Moving block

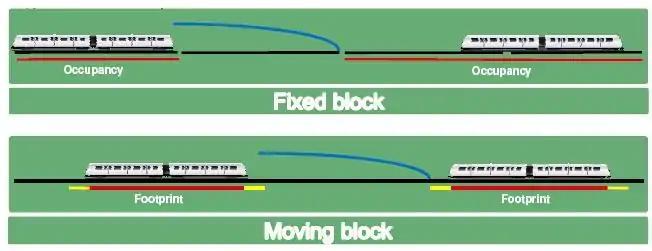
The safety distance (safe-braking distance) between trains in fixed block and moving block signalling systems

In railway signalling, a moving block is a signalling block system where the blocks are defined in real time by computers as safe zones around each train. This requires both knowledge of the exact location and speed of all trains at any given time, and continual communication between the central signalling system and the train's cab signalling system. Moving block allows trains to run closer together (reduced headway) while maintaining required safety margins, thereby increasing the line's overall capacity. It may be contrasted with fixed block signalling systems.